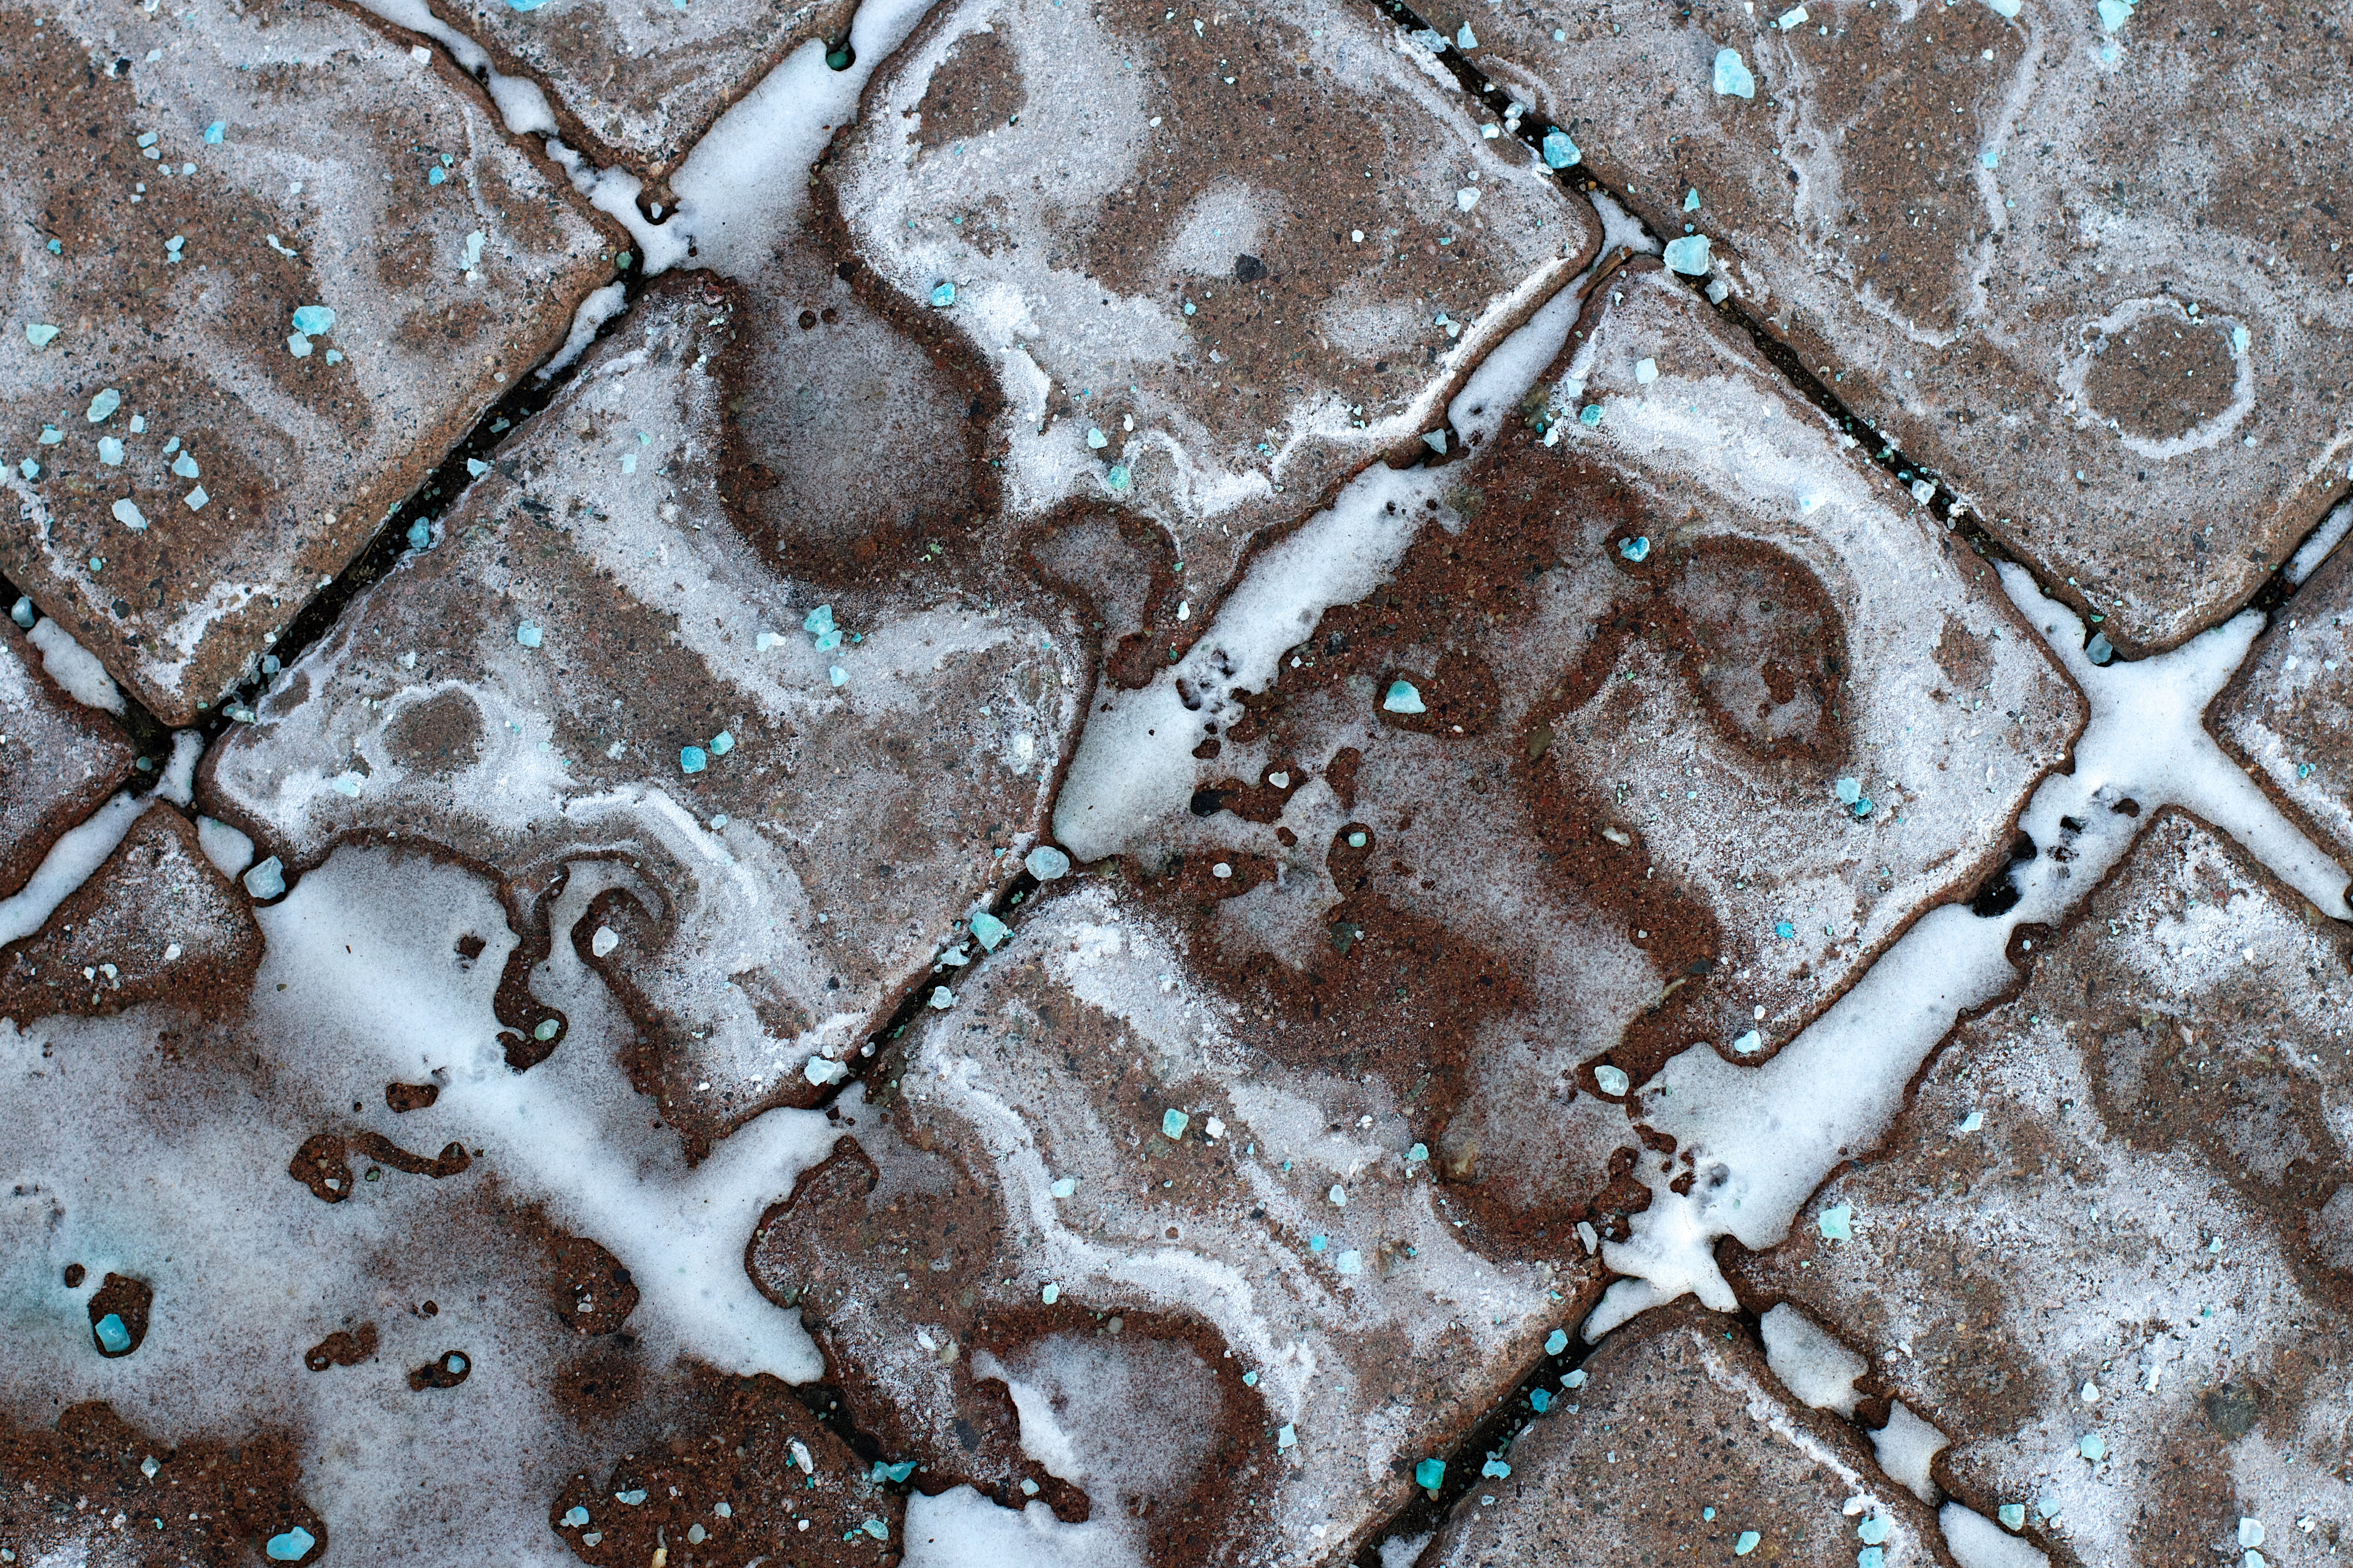
branch, snow, winter, abstract, texture, leaf, frost, ice, food, soil